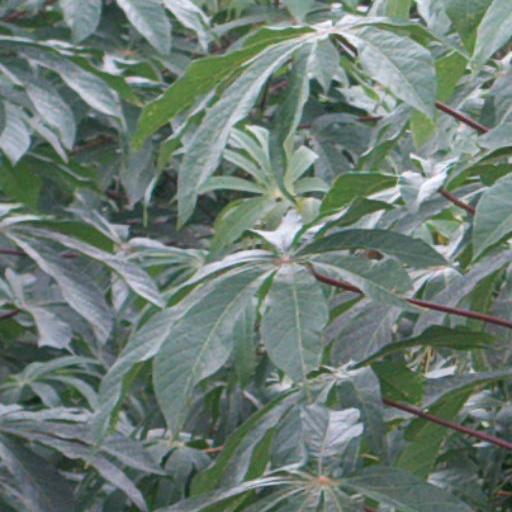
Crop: cassava